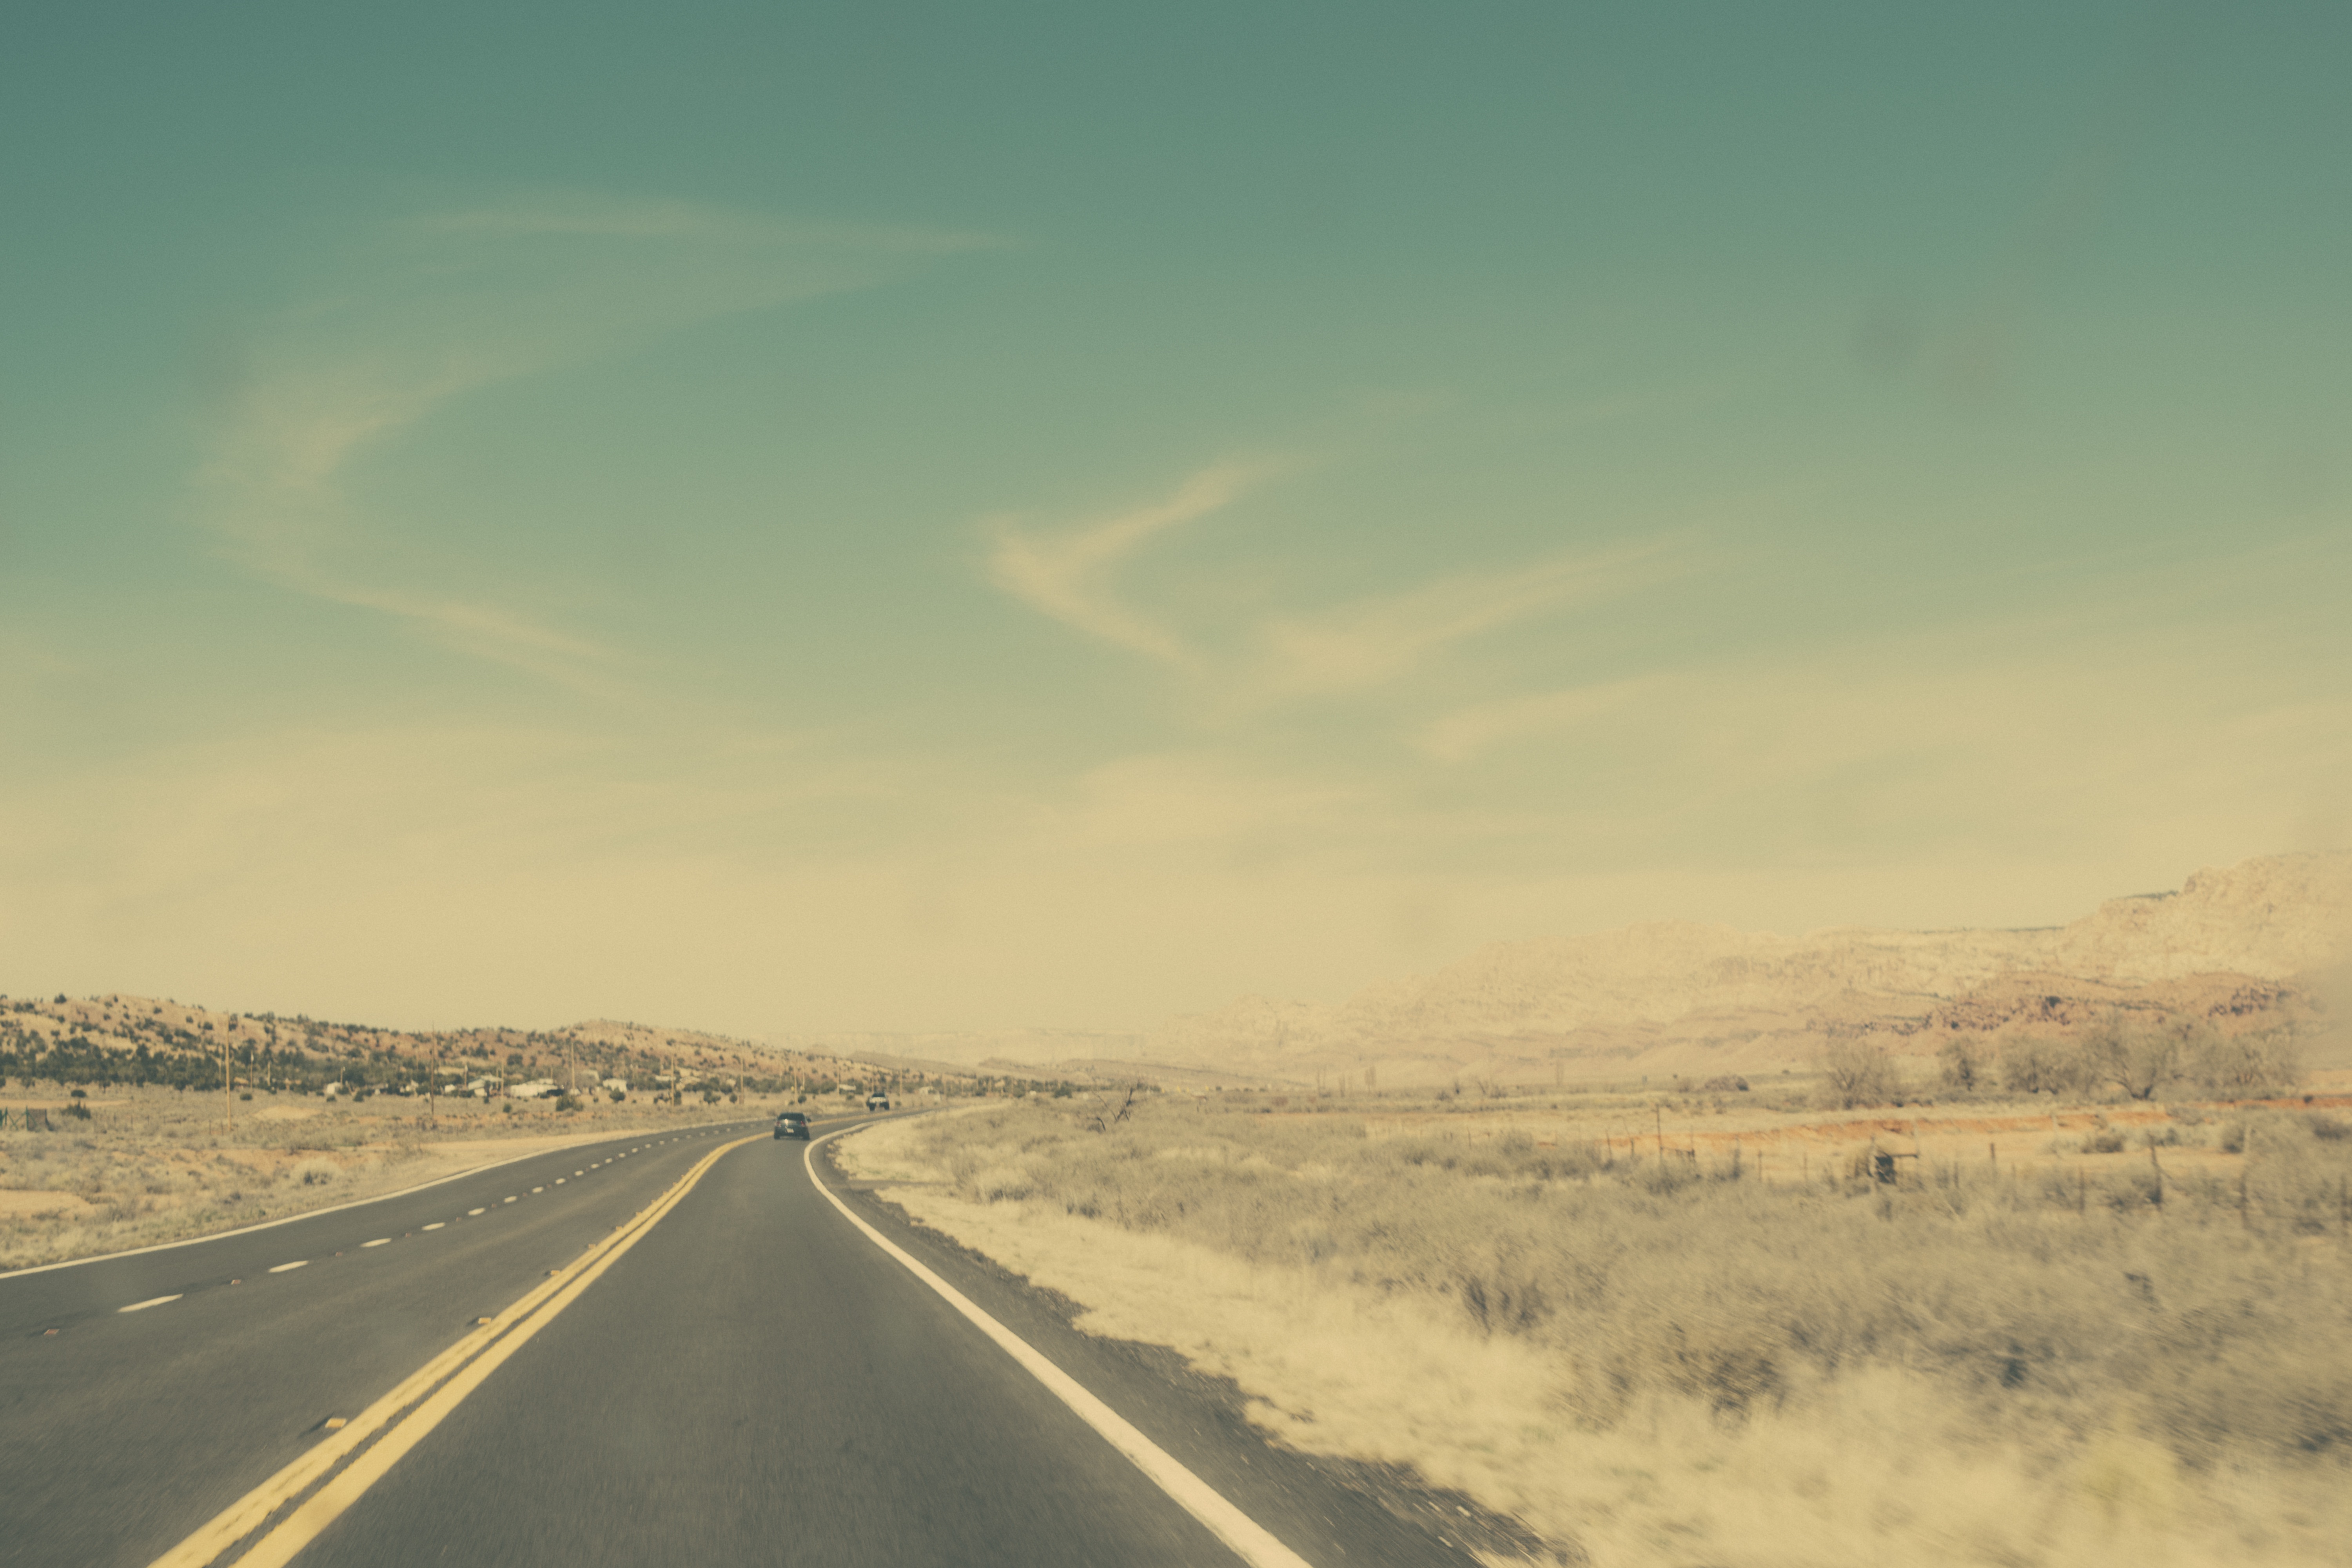
landscape, horizon, snow, cloud, sky, road, field, prairie, sunlight, morning, hill, highway, dawn, dusk, weather, plain, road trip, infrastructure, rural area, atmospheric phenomenon